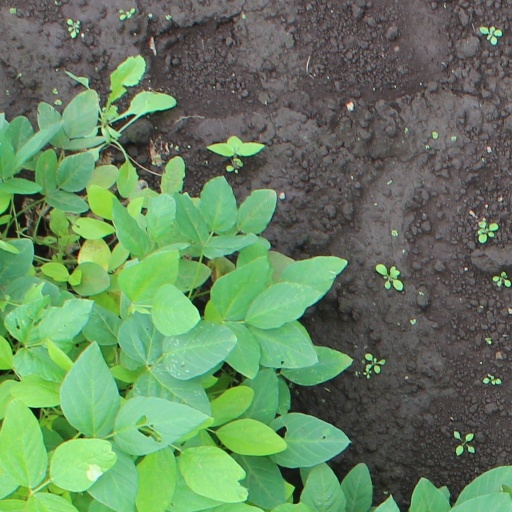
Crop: soybean